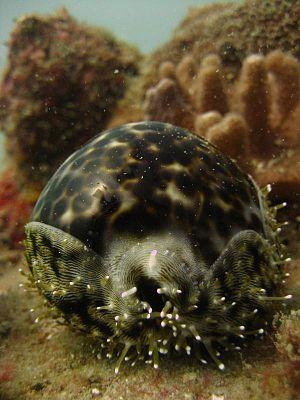
Cypraea tigris est une espèce très commune de gastéropode du genre Cypraea, soit les « porcelaines ».